Xiamen Media Group

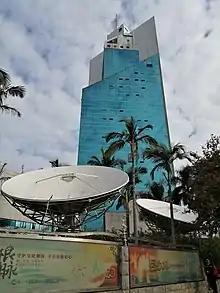
Headquarters of Xiamen Media Group

Xiamen Media Group (XMG) is a television and radio broadcasting network in Xiamen, China owned by local government. XMG is joined from former media entities in Xiamen, i.e. Xiamen Television and People's Radio Station of Xiamen.